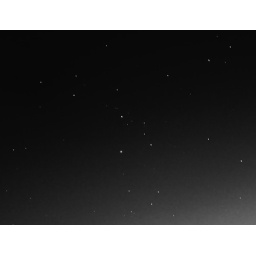
In the northeast sky near constellation Perseus, is comet 17P Holmes. Converted to black and white for better viewing.